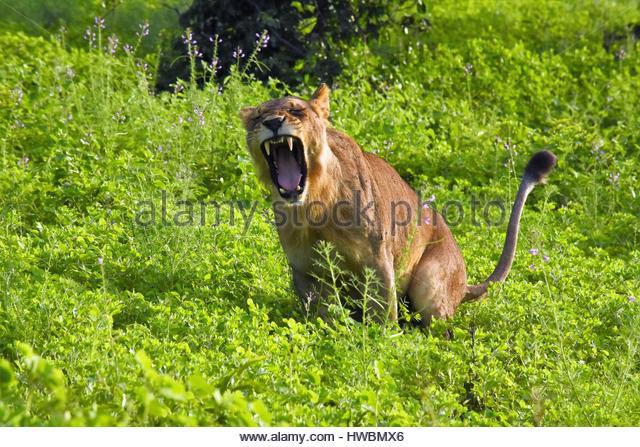
lion laying in the grasslands
Relation: Subjective